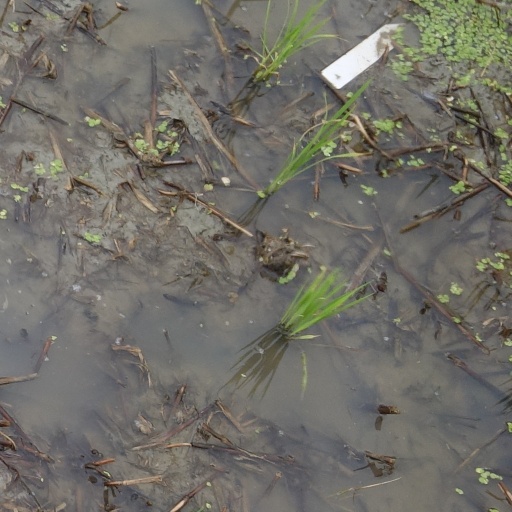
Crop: rice